Jeff Golfman

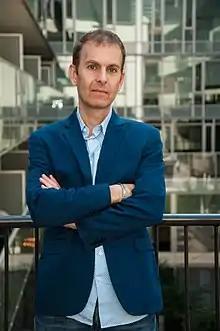

Golfman was born on May 13, 1968, in Vancouver, British Columbia. He is a graduate of the University of Winnipeg Collegiate, and the Ivey Business School at University of Western Ontario.